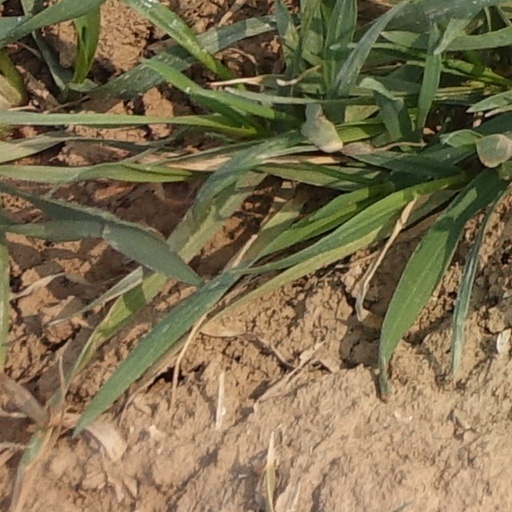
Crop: wheat